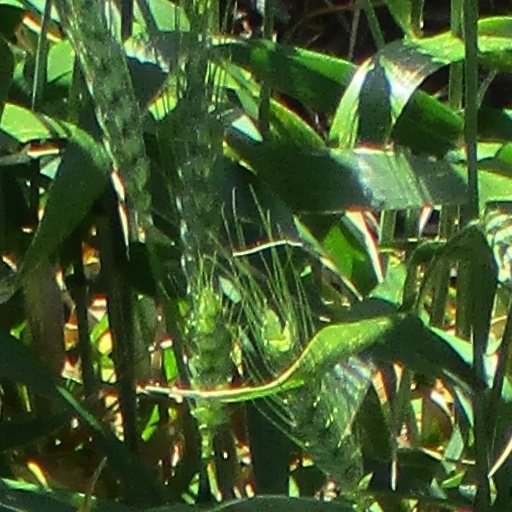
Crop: wheat